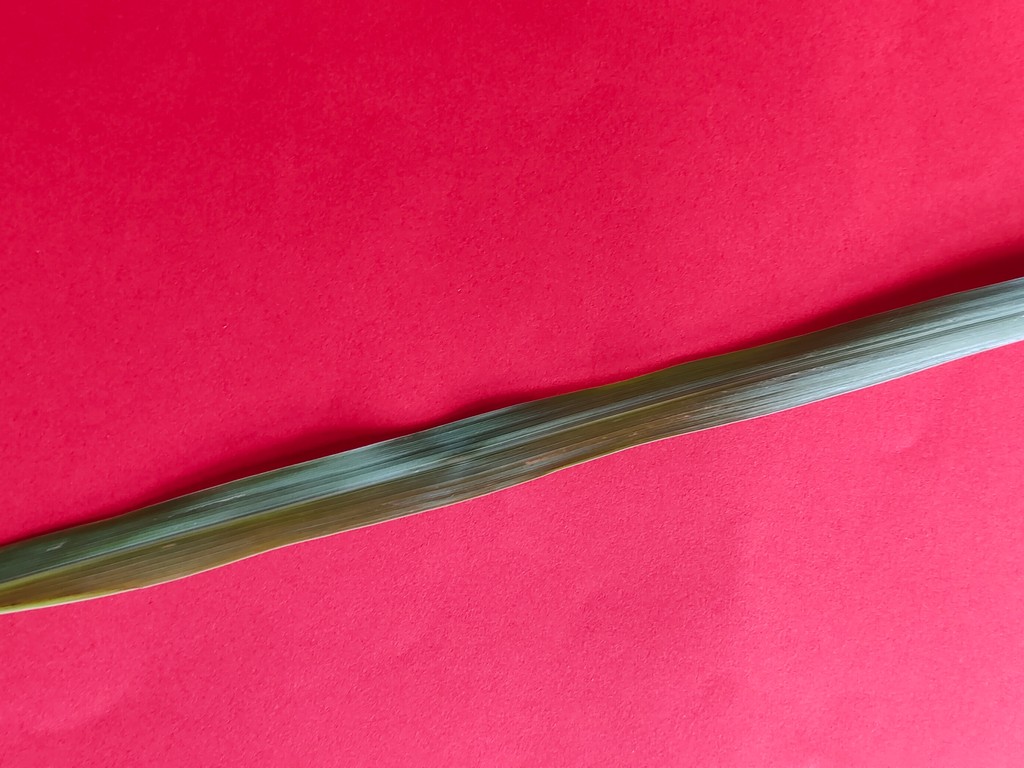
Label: Healthy